London Trocadero

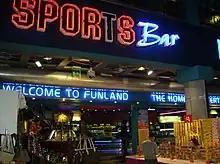
Entrance to Funland, November 2007

The Trocadero Centre received a boost in the late 1990s with the addition of sponsorship from Pepsi, and Sega as an anchor tenant. The launch of SegaWorld London, an indoor theme park occurred on 7 September 1996, which included a large statue of Sonic the Hedgehog over the front entrance. Pepsi sponsored "The Pepsi Max Drop" and from 1997 the "Pepsi IMAX" cinema, the first 3D IMAX cinema in the UK. It was also home to the second series of Channel 4's daily reality show "The Salon."